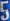
Number: 5